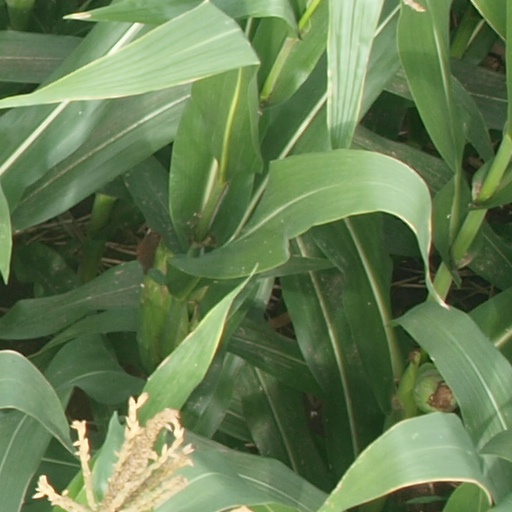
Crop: maize; corn